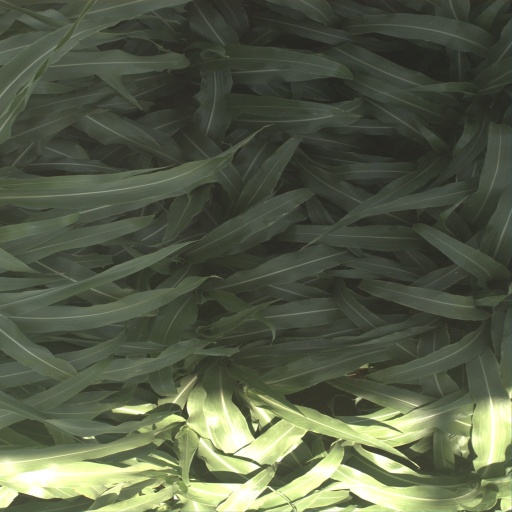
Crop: sorghum